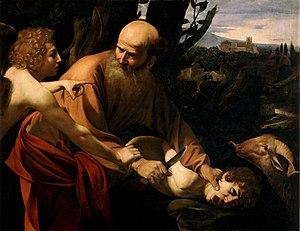
Portrait de Maffeo Barberini est un tableau de Caravage probablement peint entre 1597 et 1603 et conservé dans une collection privée de Florence. Longtemps oubliée, cette œuvre est redécouverte au début des années 1960 ; son attribution à Caravage est longtemps discutée jusqu'à devenir quasi-unanimement acceptée. En revanche, sa datation précise reste l'objet de débats.